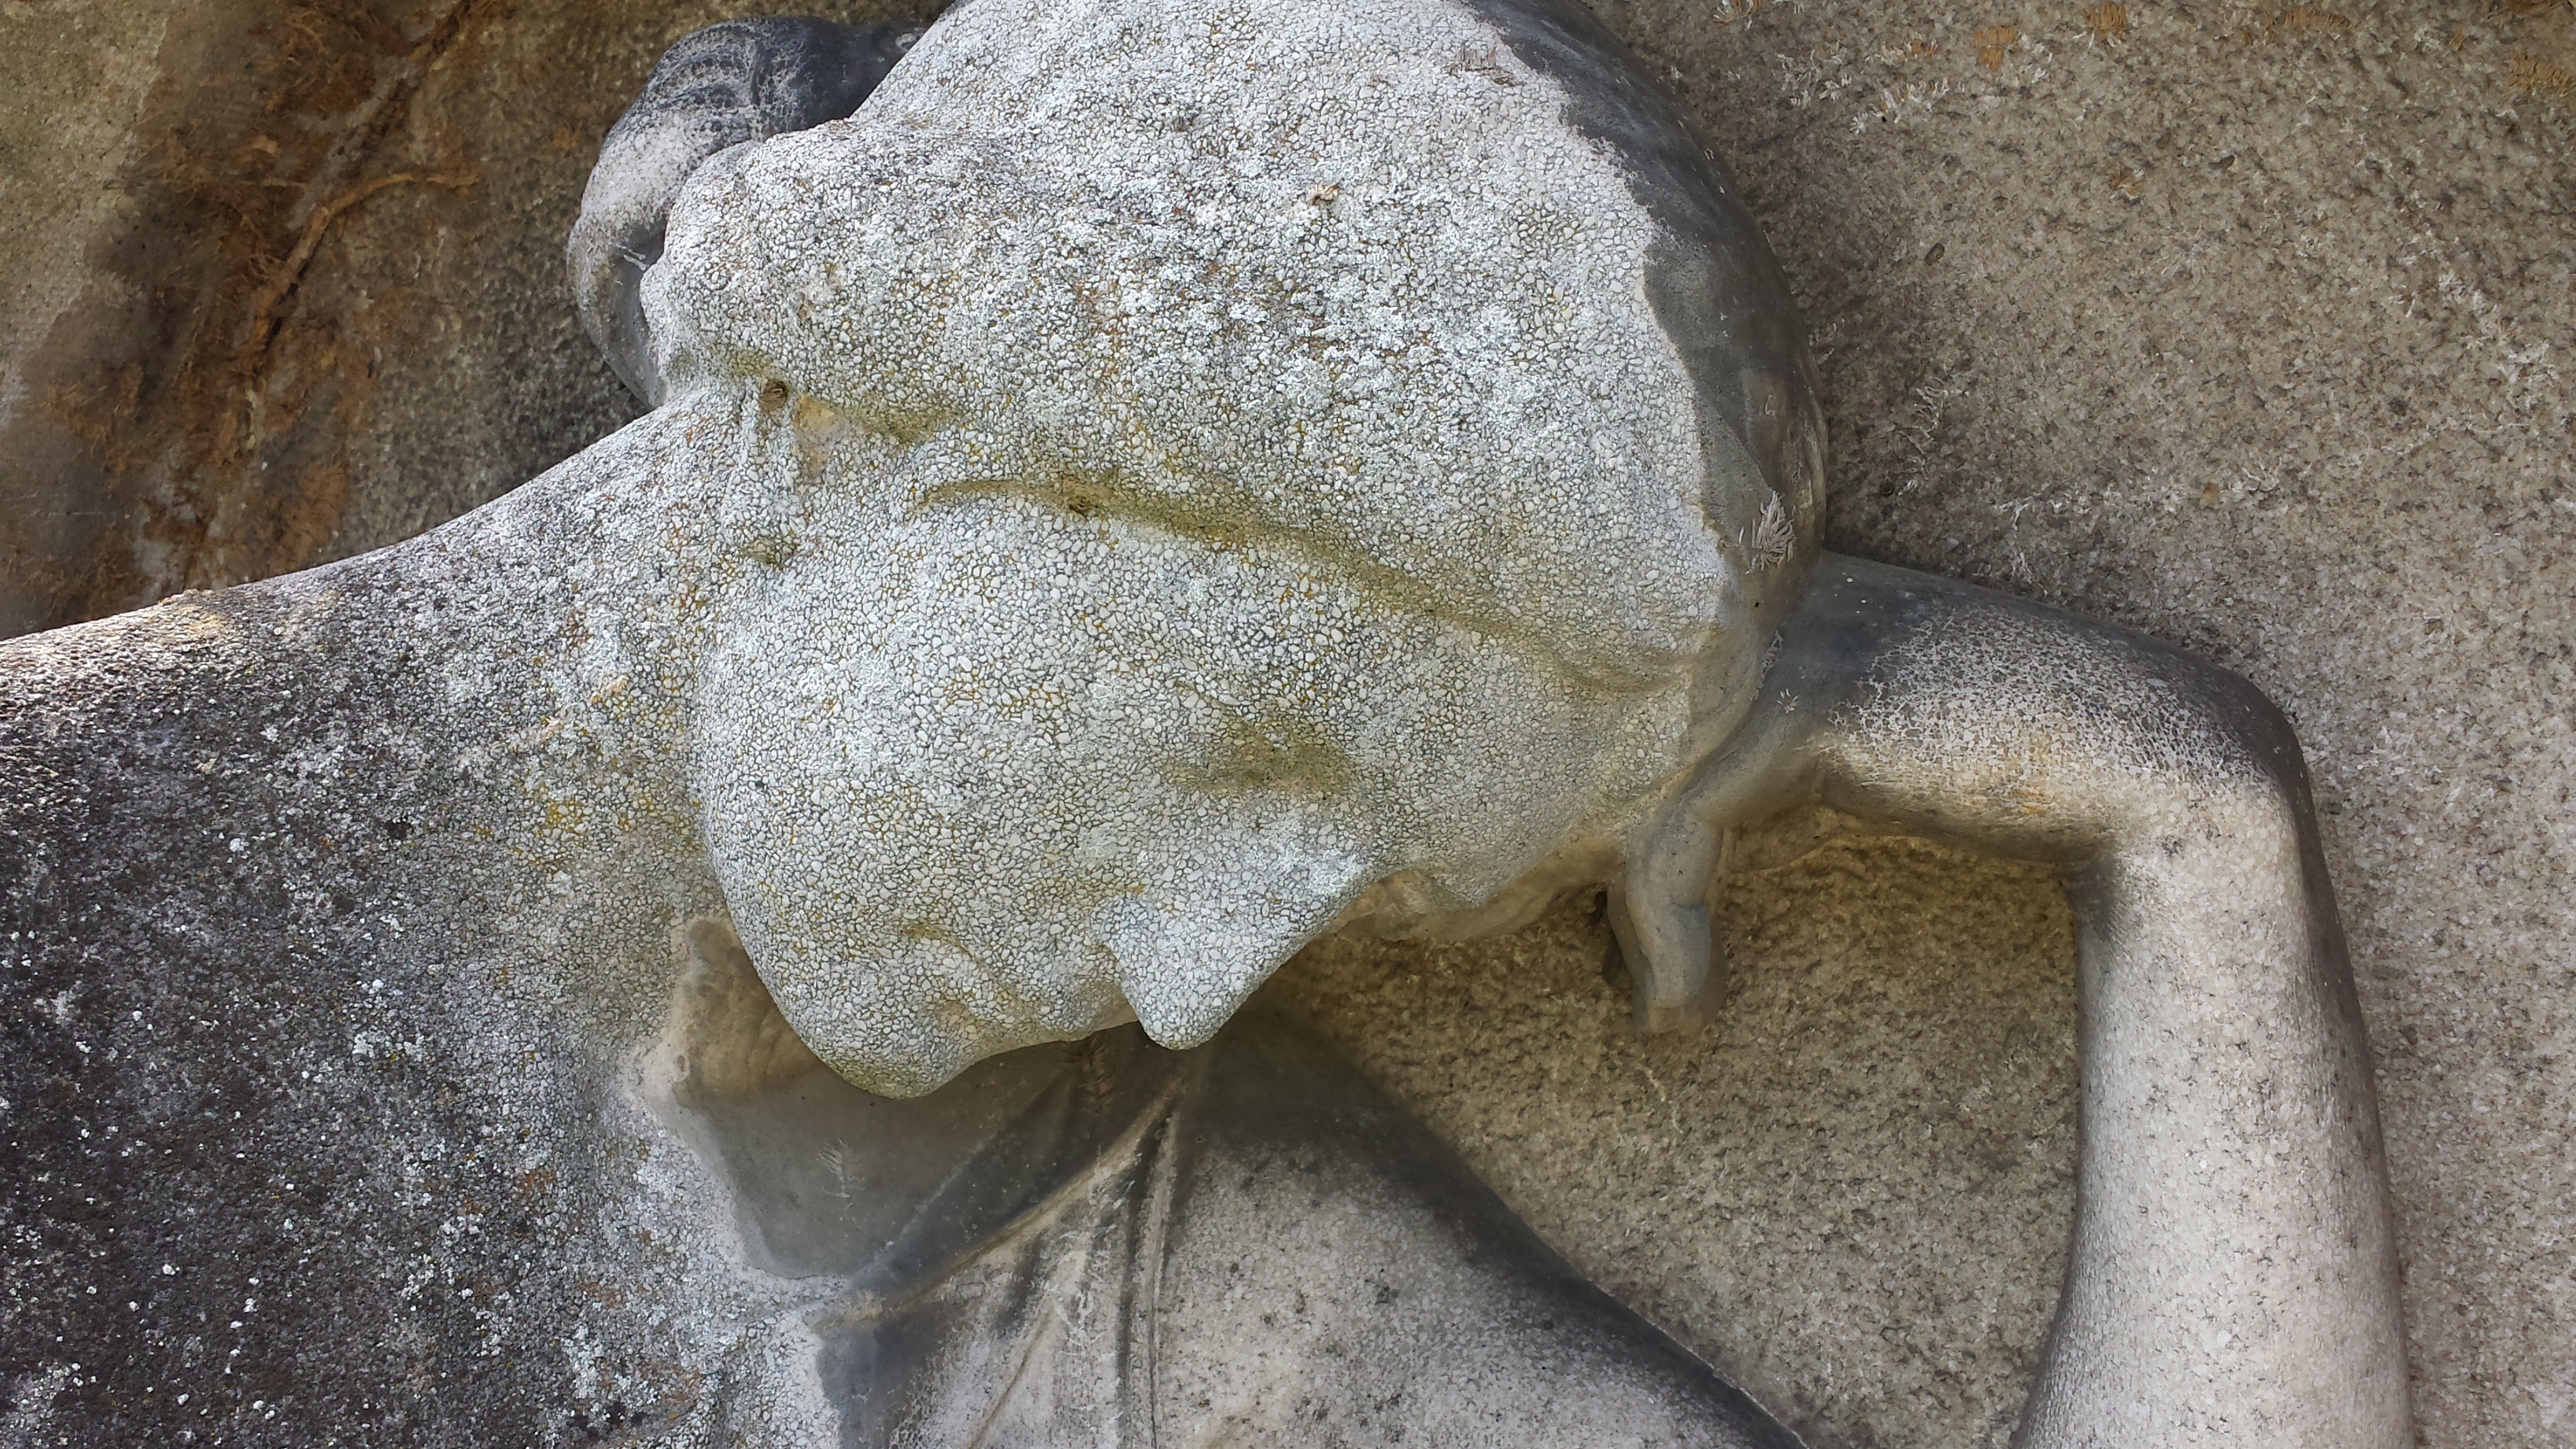
sand, rock, stone, wildlife, statue, sadness, cemetery, fauna, close up, sad, sculpture, tired, stone figure, stone sculpture, hopeless